Joan L. Mitchell

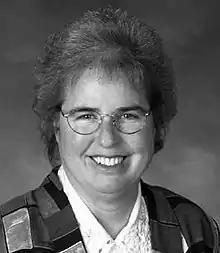
A JPEG picture of Joan L. Mitchell

Joan Laverne Mitchell (May 24, 1947 – December 2, 2015) was an American computer scientist, data compression pioneer, and inventor who, as a researcher at IBM, co-invented the JPEG digital image format.